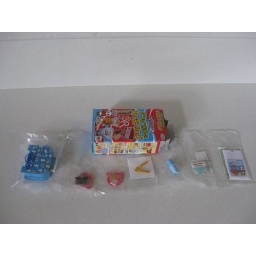
I have 2 boxes of this setStill new and sealed in plastic bagsIf you are interested, please pm me